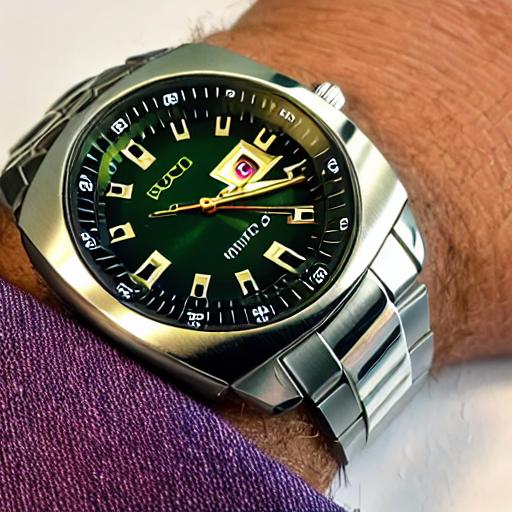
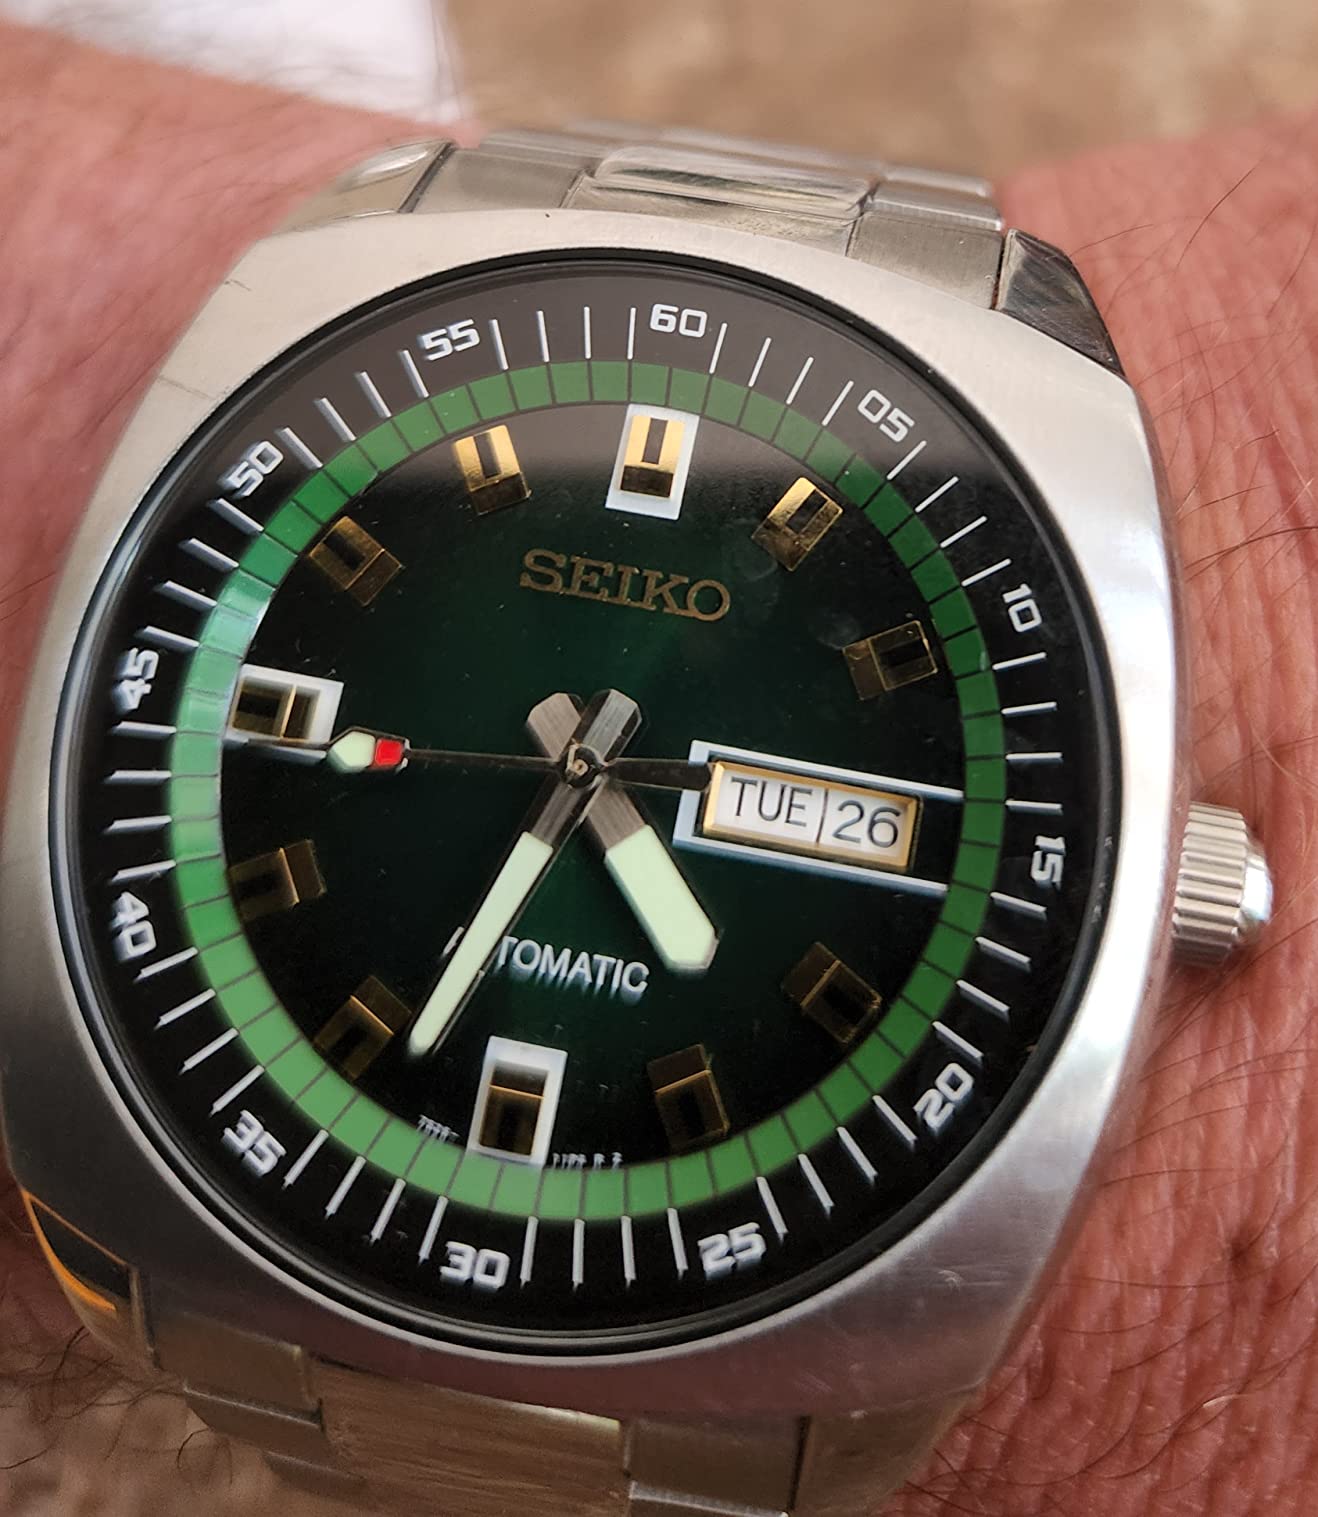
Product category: accessories_watch
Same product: no